Prince Fu

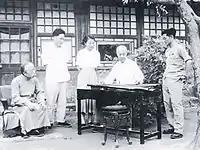
Pujin (1893–1966) (second from left), the fourth in line in the Prince Fu peerage

Prince Fu of the Second Rank, or simply Prince Fu, was the title of a princely peerage used in China during the Manchu-led Qing dynasty (1644–1912). As the Prince Fu peerage was not awarded "iron-cap" status, this meant that each successive bearer of the title would normally start off with a title downgraded by one rank "vis-à-vis" that held by his predecessor. However, the title would generally not be downgraded to any lower than a "feng'en fuguo gong" except under special circumstances.